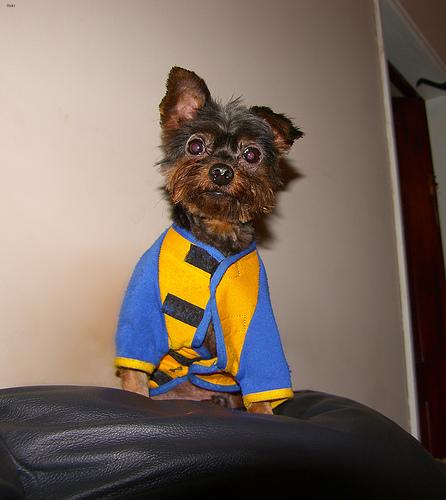
Breed: yorkshire terrier